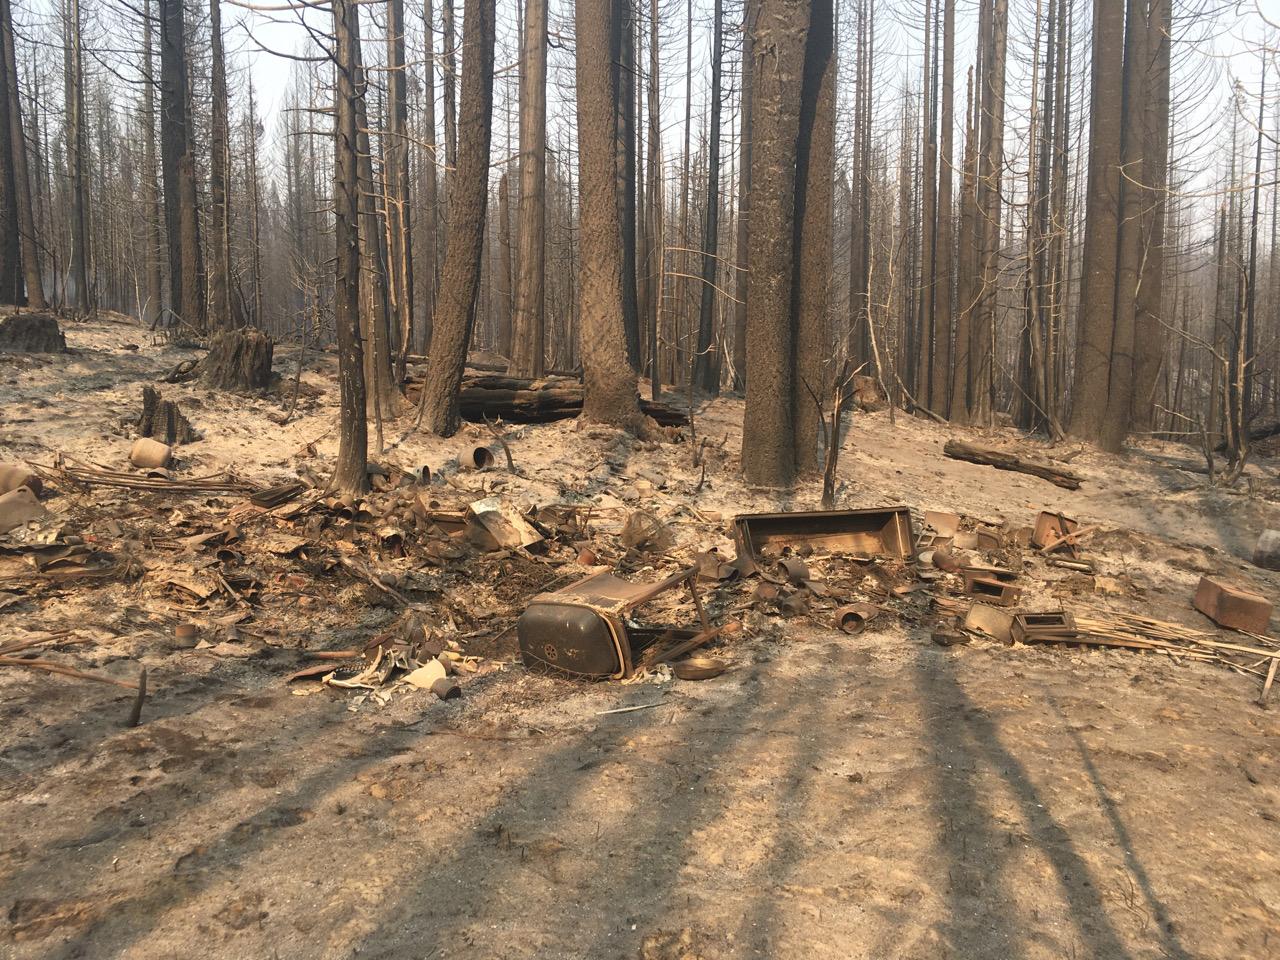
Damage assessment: destroyed